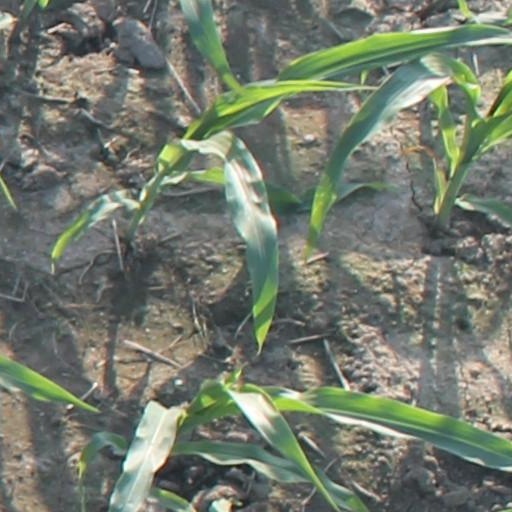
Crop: maize; corn